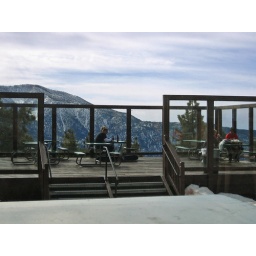
009.365 . Best seat in the house